Centaurea stoebe

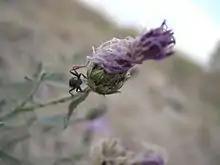
"Centaurea stoebe"

An 8-year study in Michigan found that restoring native plant communities in knapweed-infested sites requires multi-faceted and multi-year approaches. This includes an initial site preparation by mowing and an optional application of a clopyralid or glyphosate herbicide followed by reseeding with the desired plant communities. Yearly hand pulling of "C. stoebe" over the course of the study virtually eradicated the infestation. Burning treatments of infested sites reduced the labour needs for pulling and encouraged native plant community establishment.